Heavy machine gun

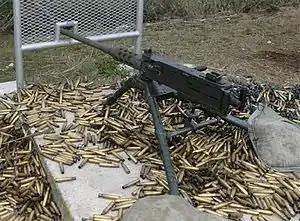
The M2 Browning machine gun with a tripod weighs 58 kg (128 lb).

A heavy machine gun (HMG) is significantly larger than light, medium or general-purpose machine guns. HMGs are typically too heavy to be man-portable (carried by one person) and require mounting onto a weapons platform to be operably stable or tactically mobile, have more formidable firepower, and generally require a team of personnel for operation and maintenance.